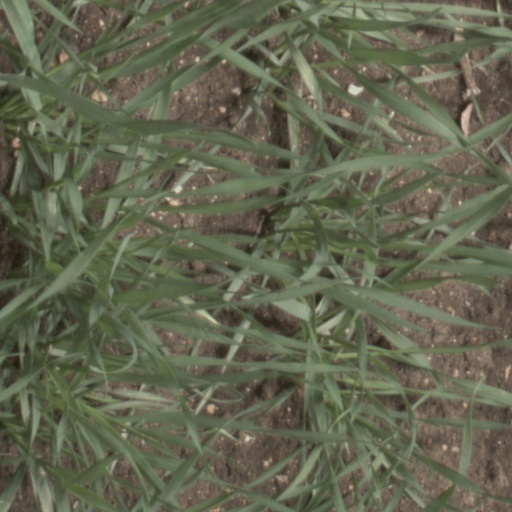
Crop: wheat